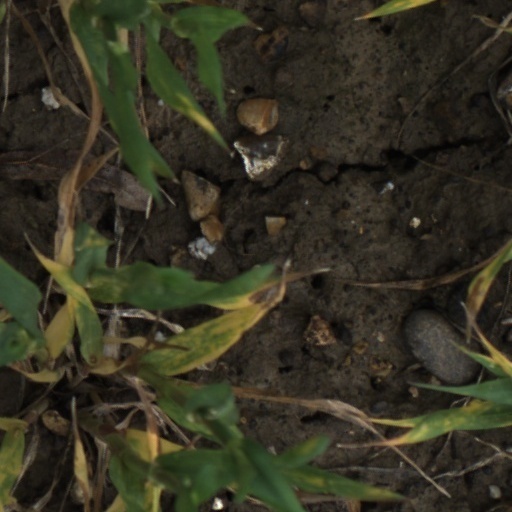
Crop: wheat